Medieval Torture Museum

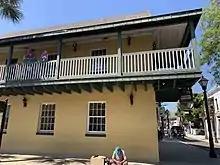
Medieval Torture Museum

The idea of creating a museum where visitors could feel the emotional side of the torture chamber was inspired by a visit to the torture museum in the Czech Republic, where there was only old dilapidated equipment that was exhibited behind glass, which did not instill a natural, emotional reaction.